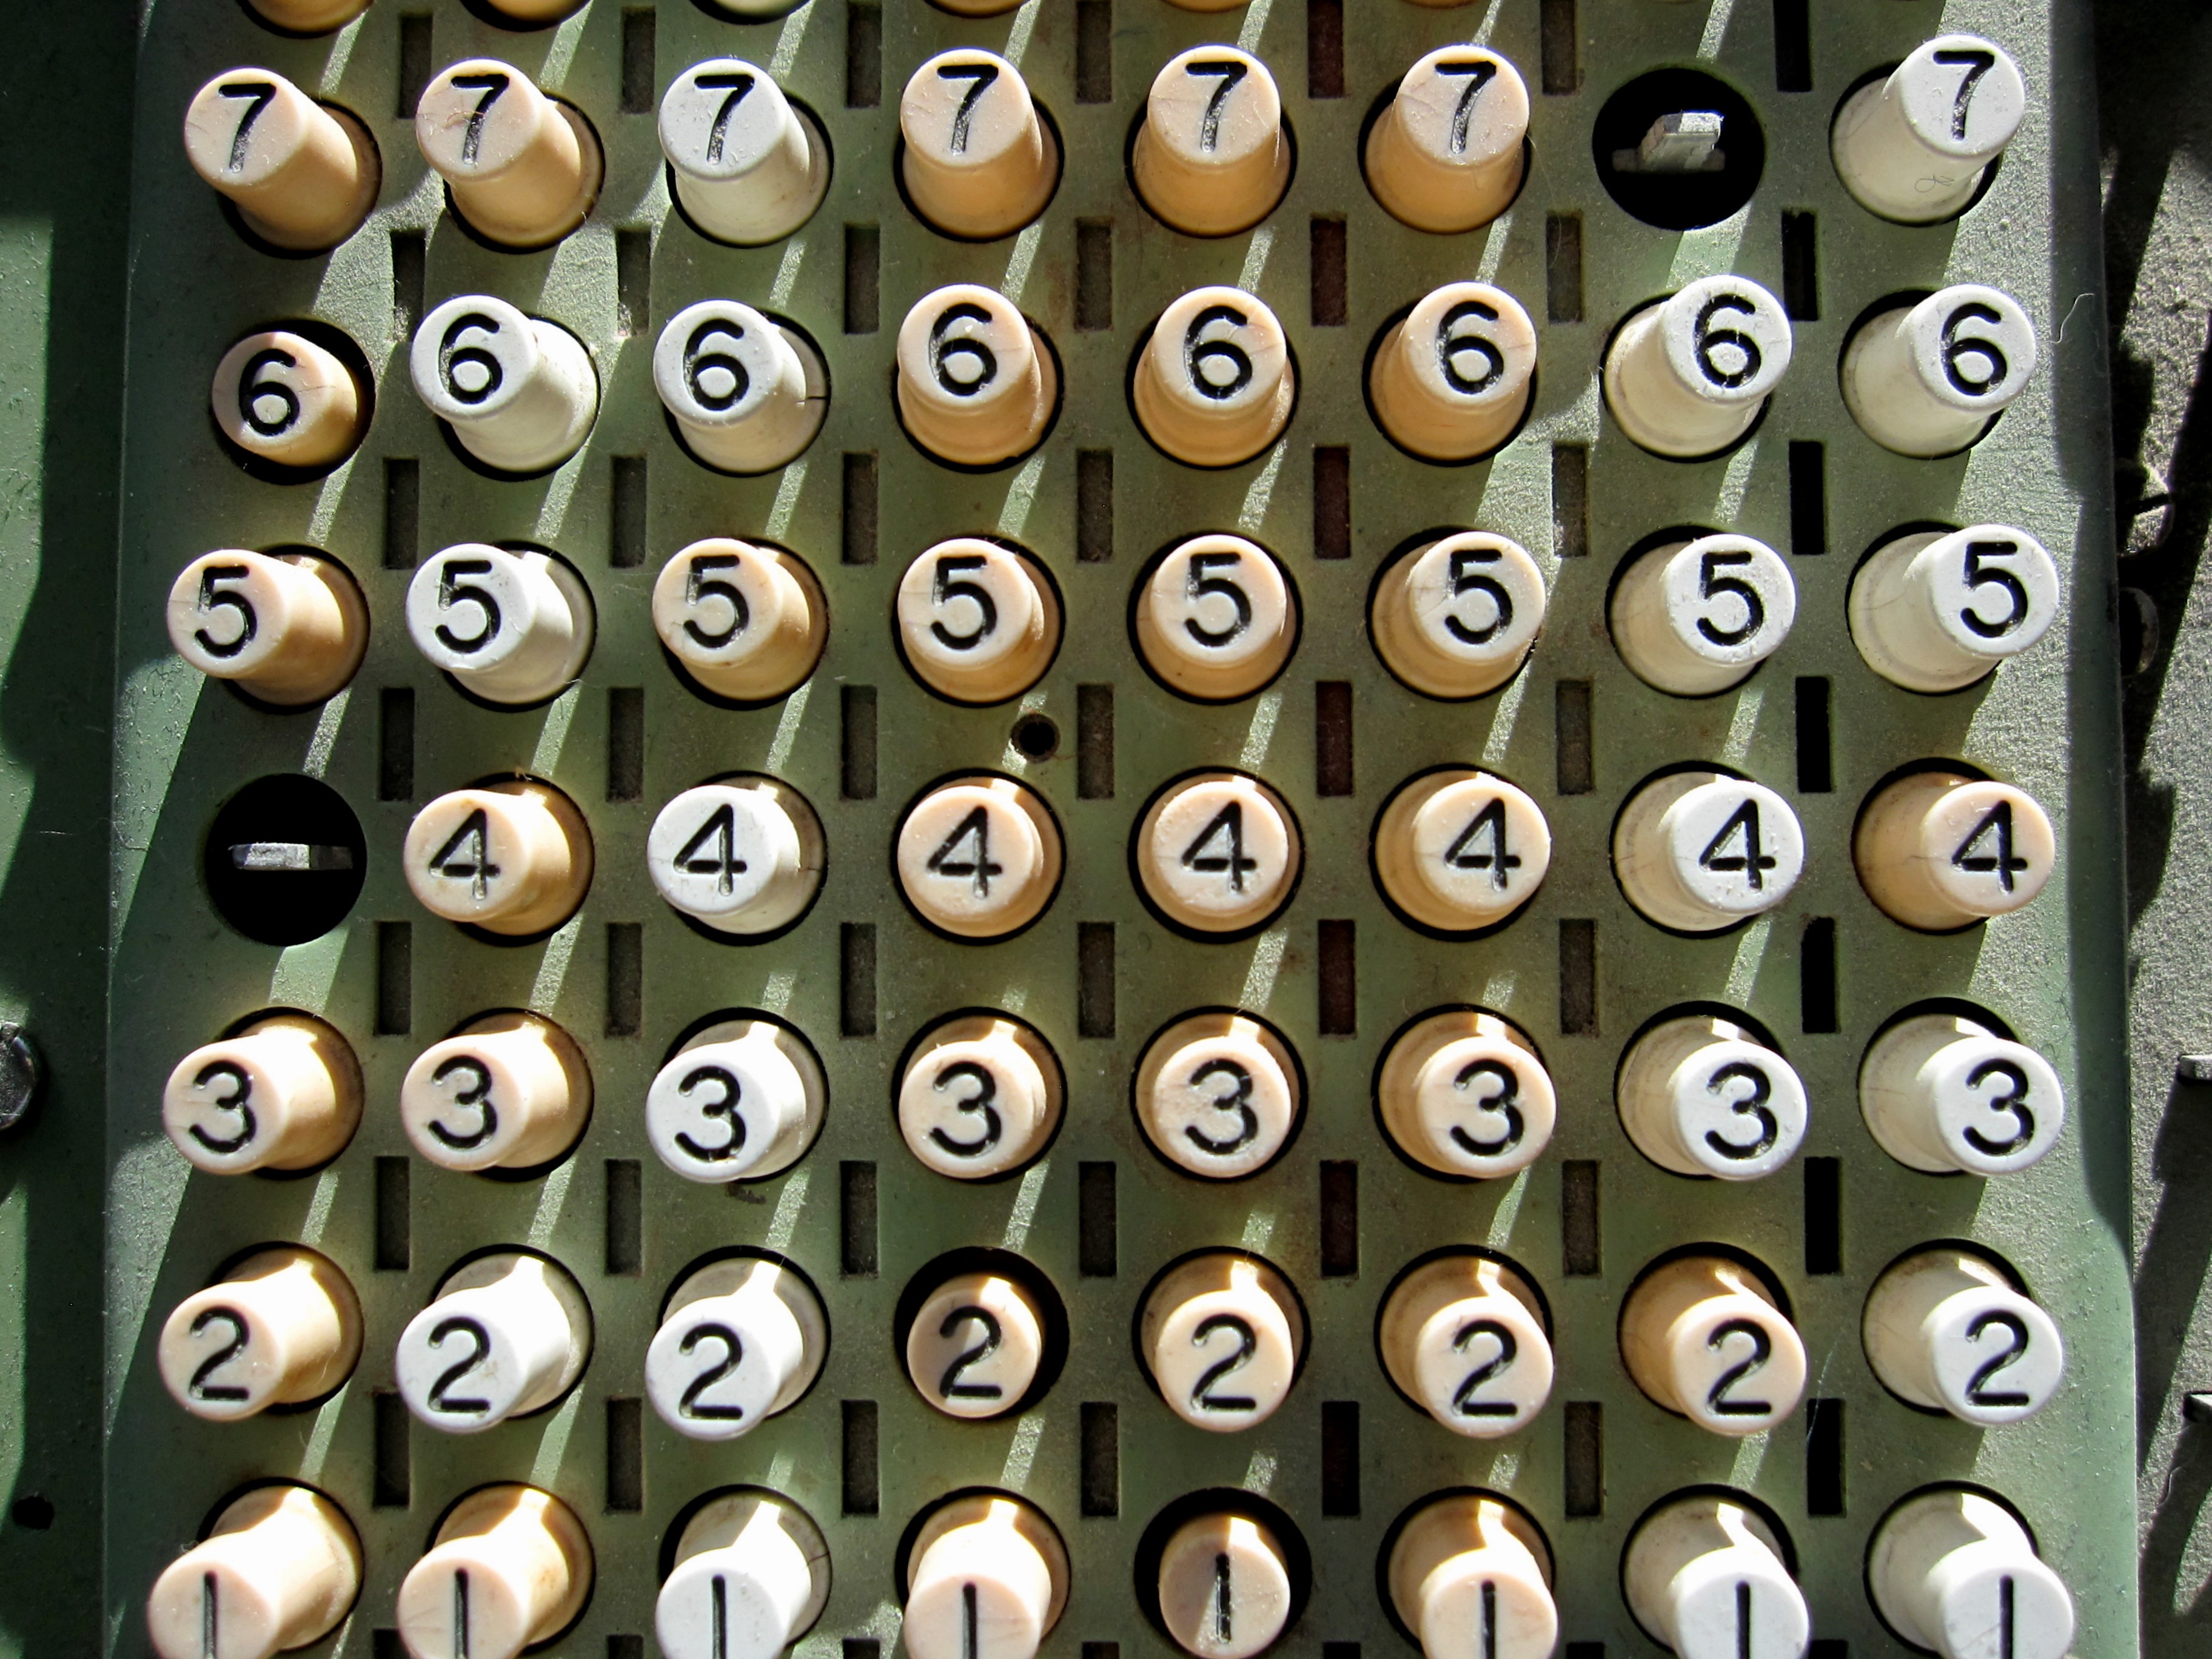
vintage, antique, retro, number, old, typewriter, equipment, machine, two, circle, button, font, type, one, numbers, three, text, keys, four, five, six, seven, screenshot, office equipment